Skunk Anansie

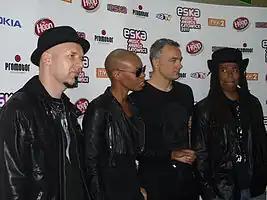
Skunk Anansie at the Eska Music Awards in 2011 (L-R Ace, Skin, Mark Richardson, Cass)

Skunk Anansie are a British rock band whose members include Skin (vocals, guitar), Cass (bass, guitar), Ace (guitar) and Mark Richardson (drums).